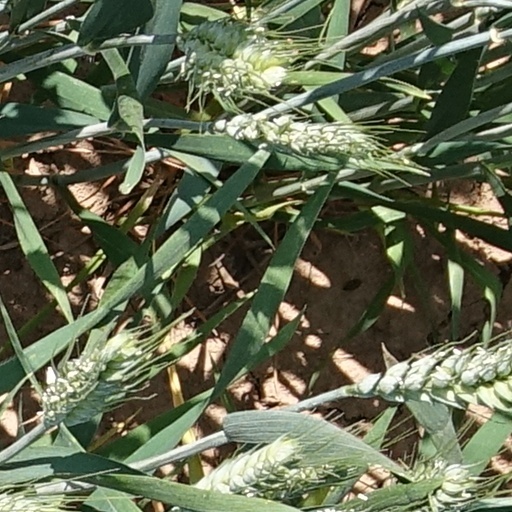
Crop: wheat